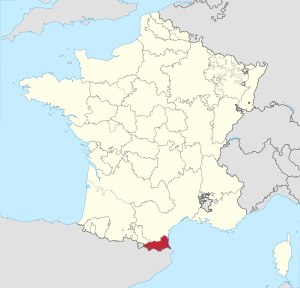
Roussillon
Roussillons beliggenhed i Frankrig
Roussillon er et landskab i det sydligste Frankrig, som svarer til departementet Pyrénées-Orientales bortset fra landskabet Fenouillèdes. Roussillon er den franske del af Catalonien og grænser op til den spanske del af Catalonien mod syd, Andorra mod vest, departementet Aude og Fenouillèdes mod nord og Middelhavet mod øst.